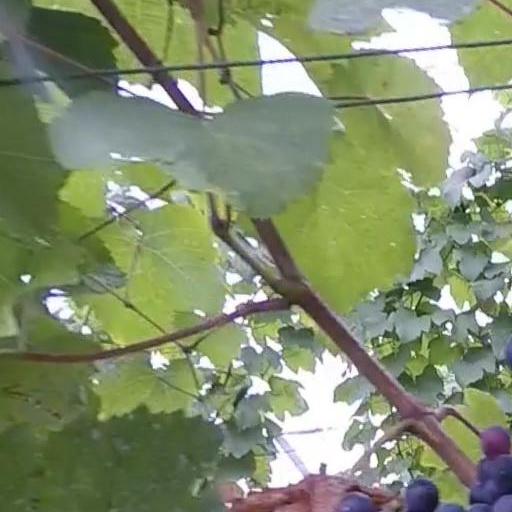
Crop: grape